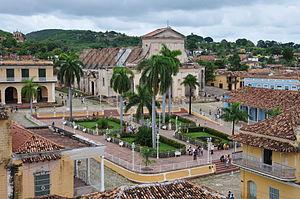
La Plaza Mayor à Trinidad, CubaEspañol: La Plaza Mayor em Trinidad, Cuba
Trinidad est une ville et une municipalité de la province de Sancti Spíritus, à Cuba. Sa population était estimée à 51 994 habitants en 2005.